Southern Arkansas University

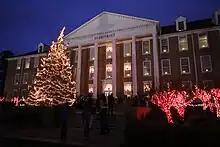
Celebration of Lights

The Celebration of Lights has been a Christmas tradition at SAU since 1984. What once started as a single display to celebrate the 75th anniversary of the school has become an annual part of the holidays in Magnolia. During the celebration, a large Christmas tree is lit in front of Overstreet, as well as light displays all over campus. Additional strands of lights are strewn along the 187-foot SAU bell tower, transforming it into a giant Christmas candle. Included in the festivities each year are: the Magnolia City Christmas Parade, caroling, pictures with Santa Claus for the children, and a holiday buffet dinner for the community.